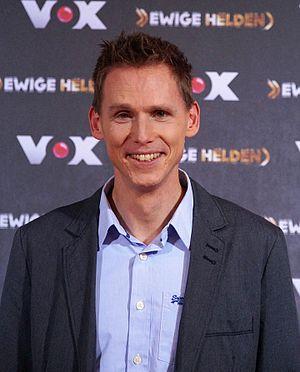
Frank Busemann, né le 26 février 1975 à Recklinghausen, est un ancien athlète allemand, pratiquant le décathlon.